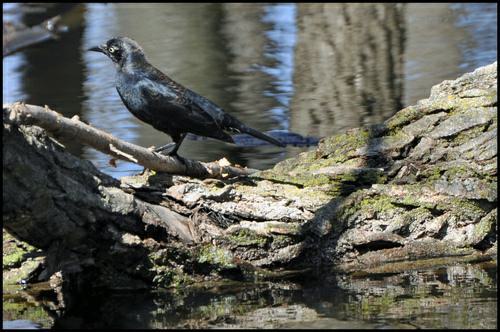
A photo of a rusty blackbird